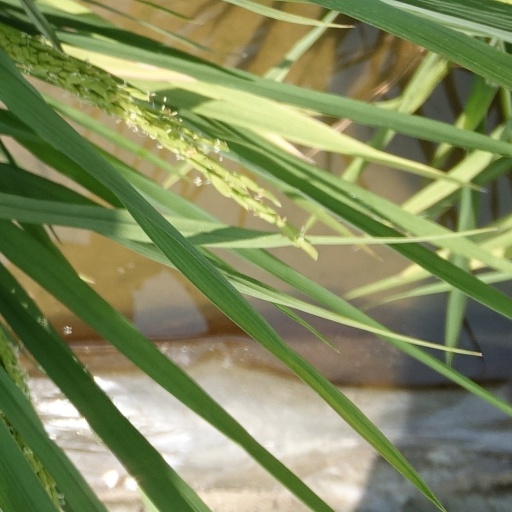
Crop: rice